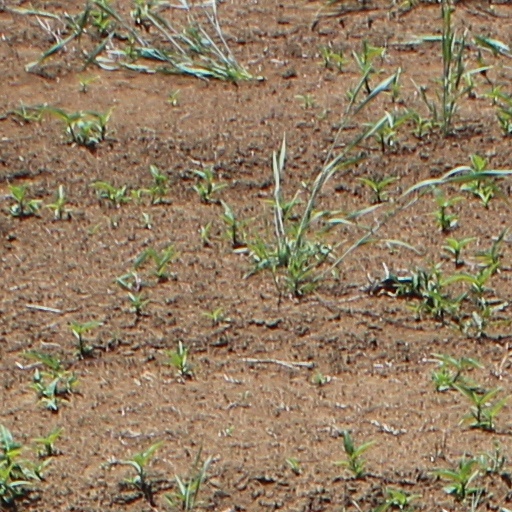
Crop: wheat